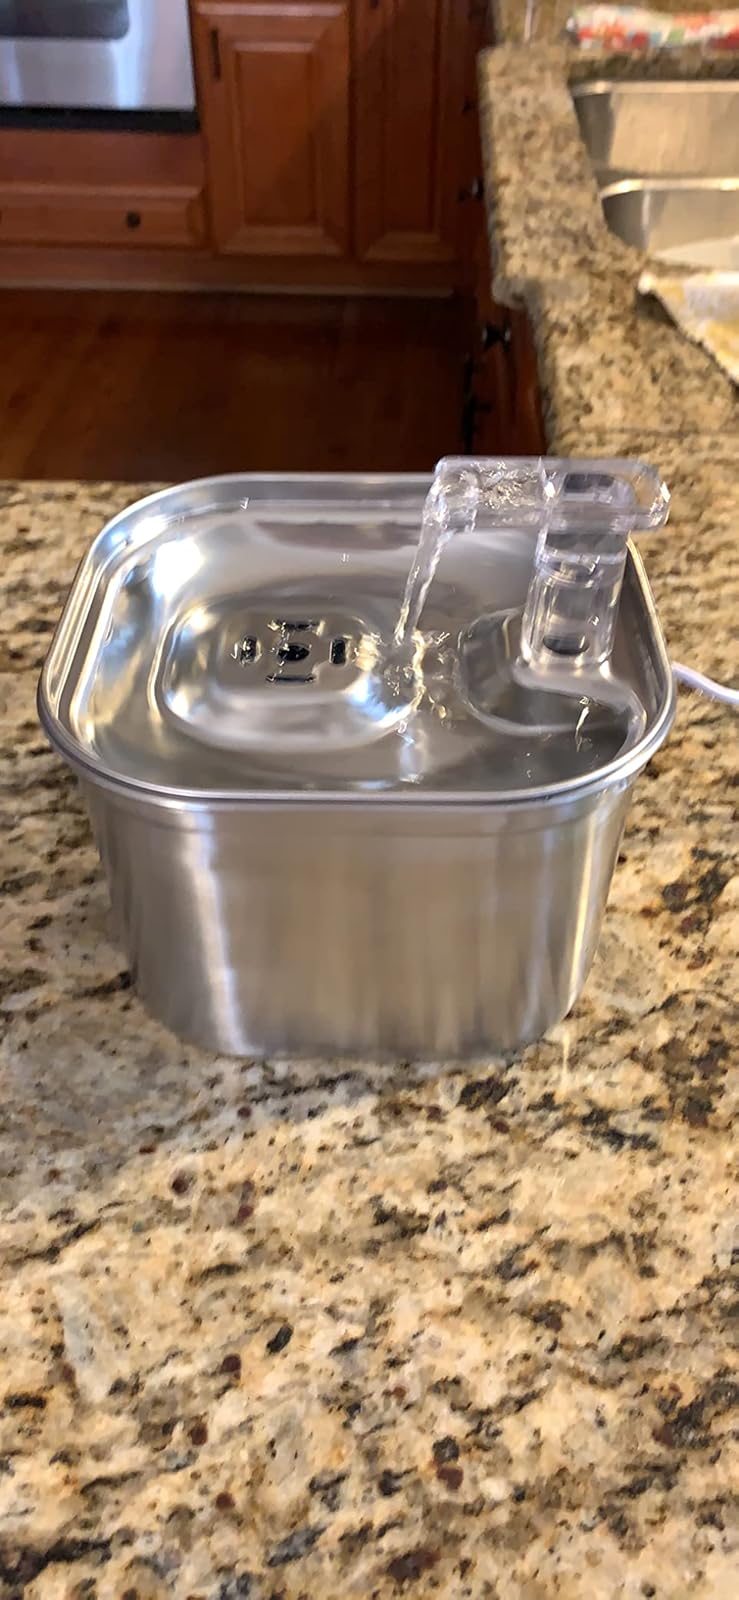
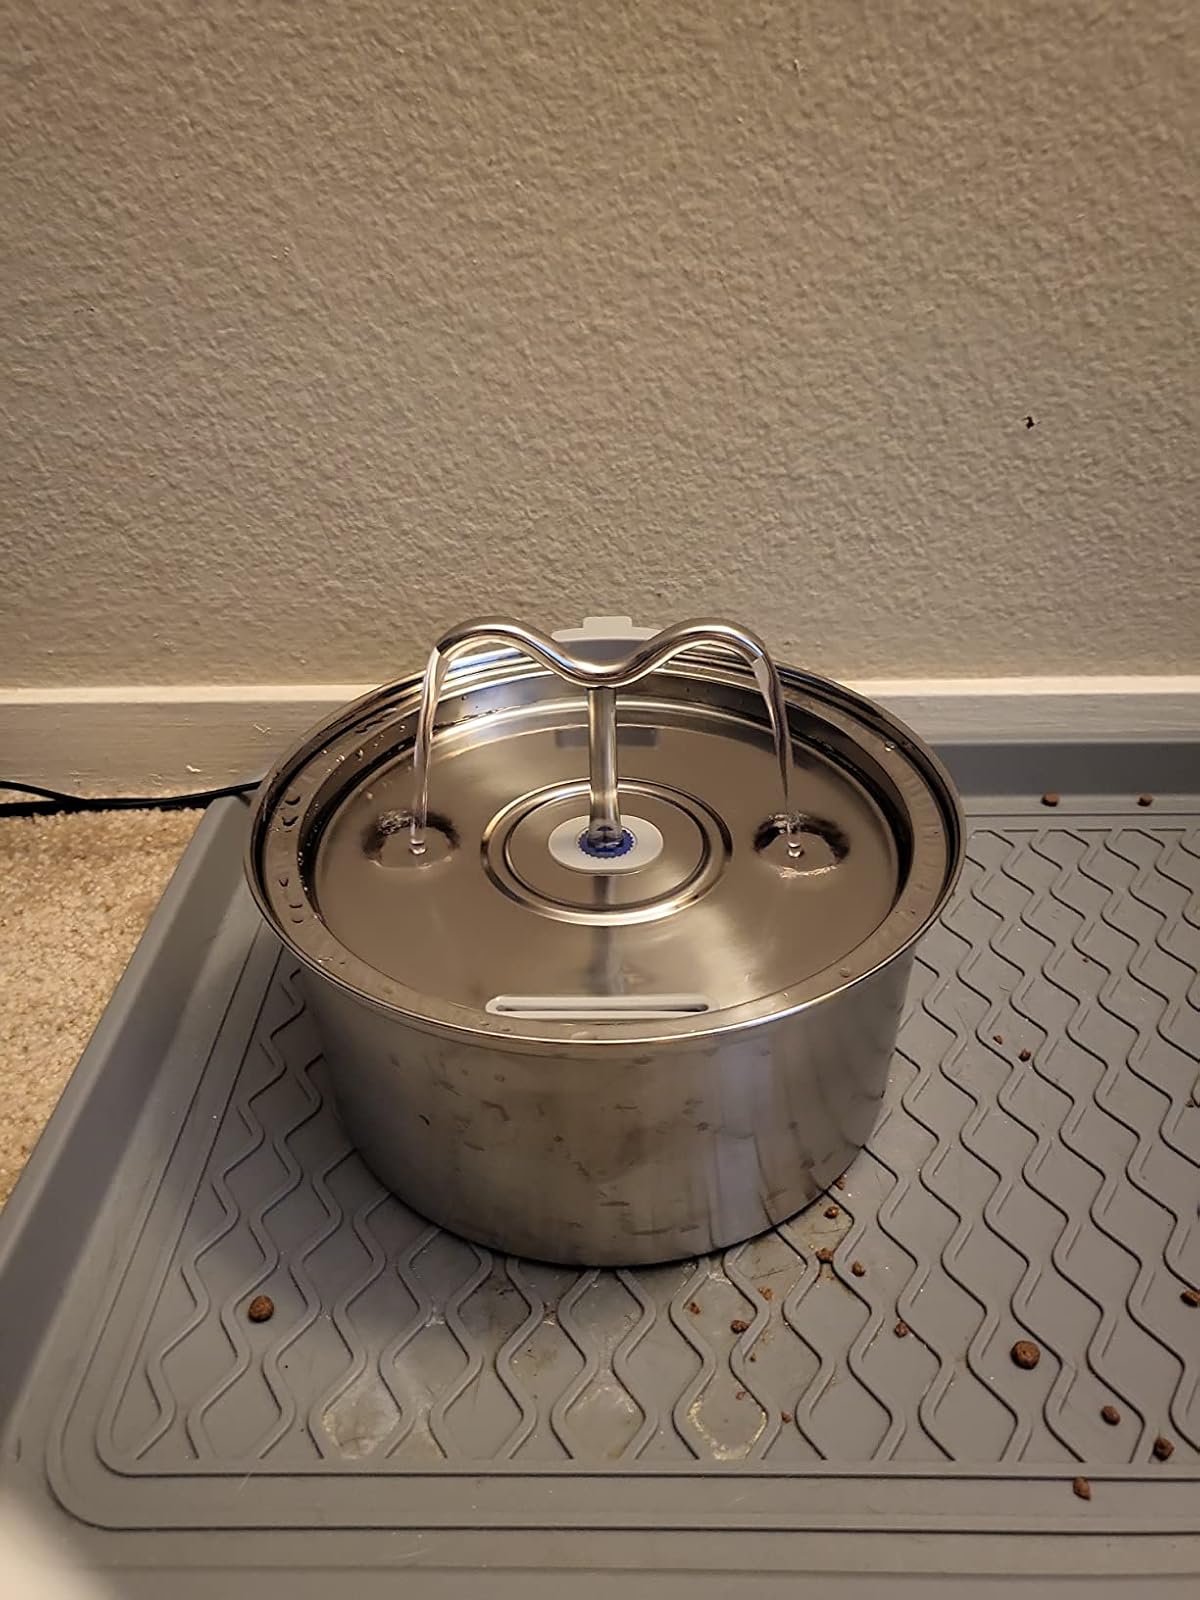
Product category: items_bowl
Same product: no